Tamarua

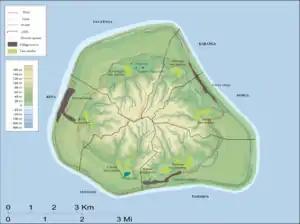
Districts of Mangaia

Tamarua (previously Mangonui) is one of the six traditional districts of the island of Mangaia, which is part of the Cook Islands archipelago. Tamarua is located in the southeast of Mangaia, to the south of the District of Ivirua and east of the District of Veitatei. The district was traditionally divided into 9 "tapere":